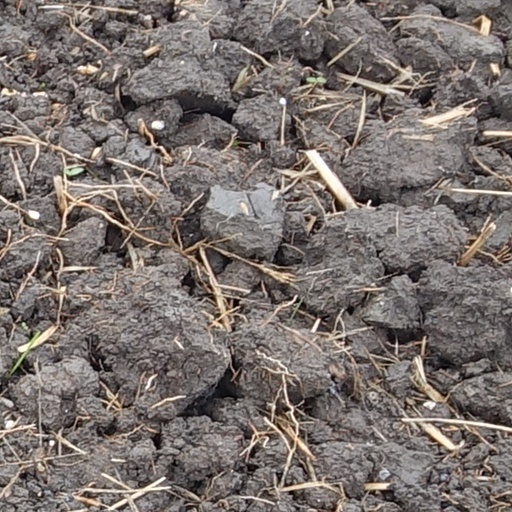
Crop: wheat